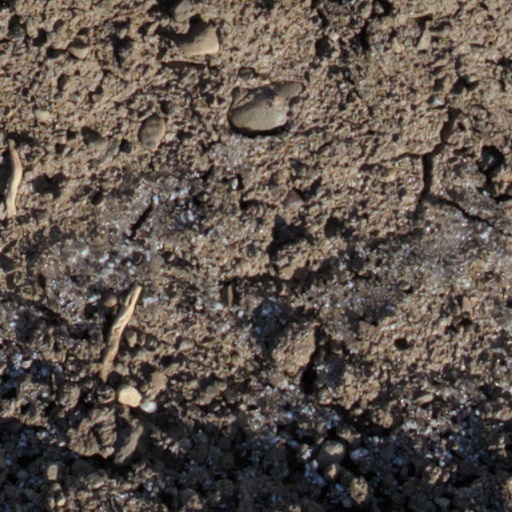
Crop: wheat